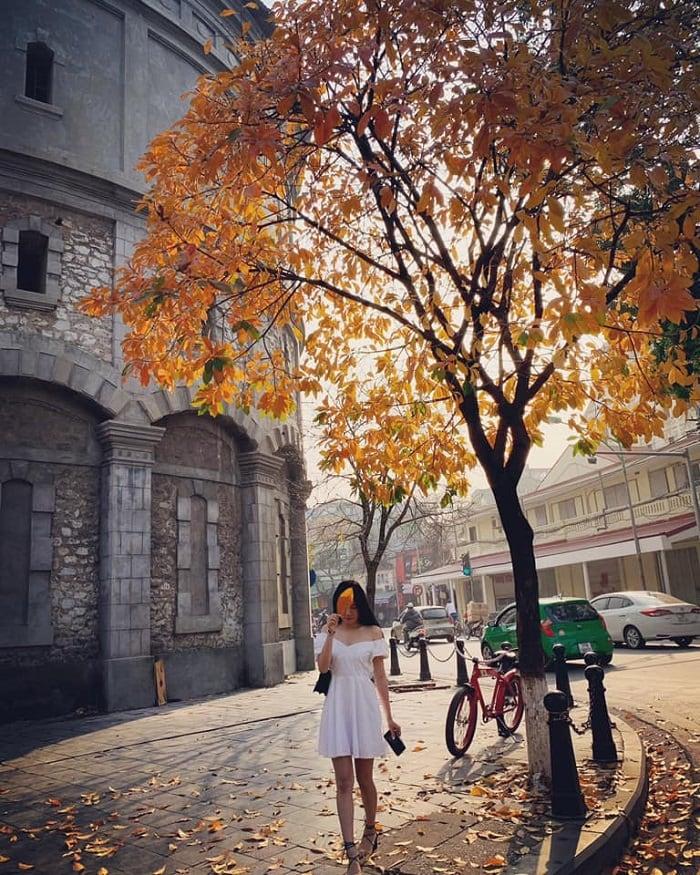
ở gần cô gái mặc áo trắng có sự xuất hiện của một cây có lá màu vàng